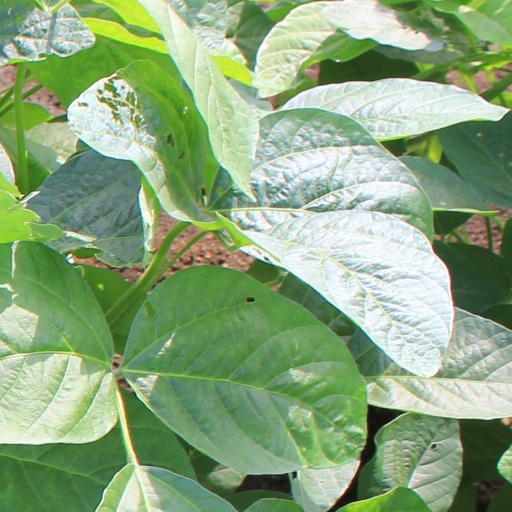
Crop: soybean